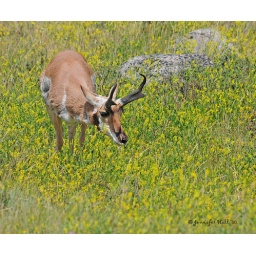
Pronghorn in flower field - 7532bsg